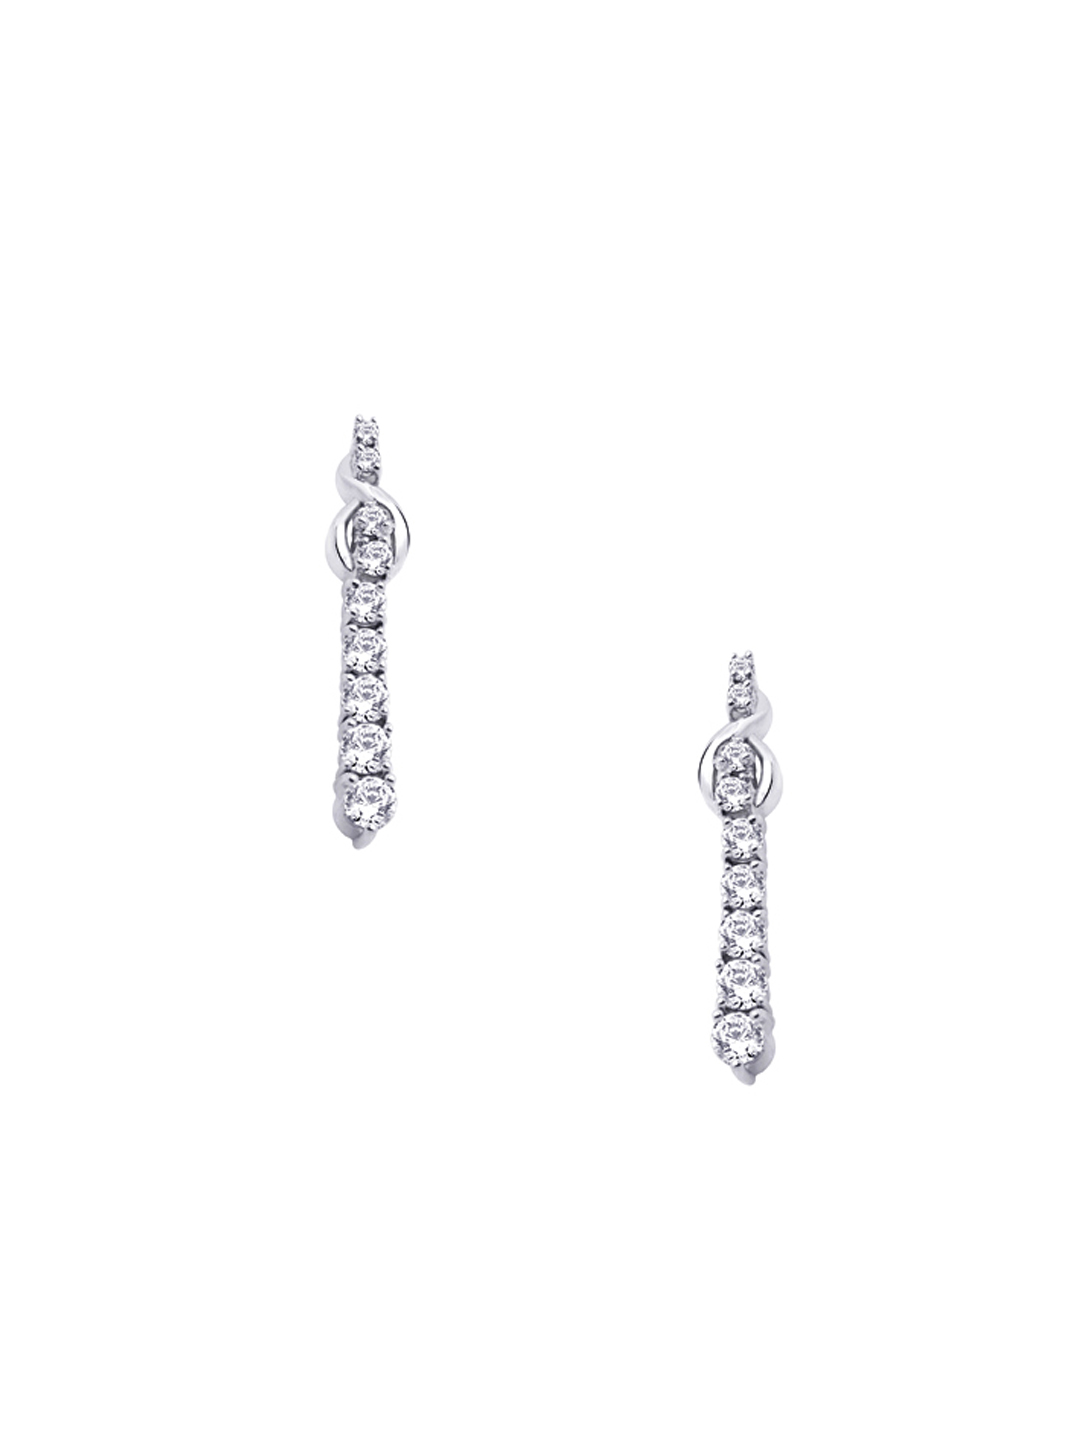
Lucera Women Silver Earrings
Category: Accessories / Jewellery / Earrings
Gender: Women
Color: Silver
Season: Summer 2013
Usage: Casual